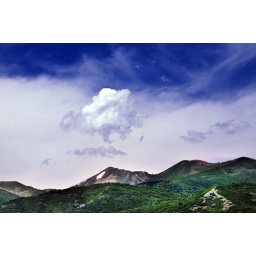
strange cloud over diamond fork area from highway 6